Alfred Herrhausen

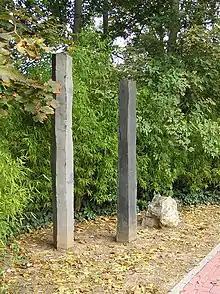
Memorial marking the site of Herrhausen's assassination, Bad Homburg

No one has ever been charged with the murder. For a long time, the German federal prosecutor's office listed Andrea Klump and Christoph Seidler of the Red Army Faction as the only suspects. The Federal Criminal Police Office (Germany) presented a chief witness, Siegfried Nonne, who later retracted his statements in which he claimed to have sheltered four terrorists in his home. His half-brother Hugo Föller furthermore declared that no other persons had been at the flat at the time. On 1 July 1992 German television broadcast Nonne's explanations of how he was coached and threatened by the Verfassungsschutz, the German internal intelligence agency, to become the main witness. In the same year, the Alfred Herrhausen Society was established to honour his memory. In 2004 the federal prosecutor dropped the charges against the Red Army Faction; the investigation was to continue without naming a suspect. Certain German and US media connected the assassination of Alfred Herrhausen to the Staatssicherheitsdienst (Stasi) of the GDR.